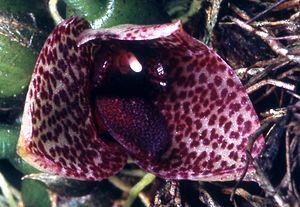
Trias est un genre de la famille des Orchidaceae, sous-famille des Epidendroideae comptant une dizaine d'espèces d'orchidées rarement épiphytes d'Asie du Sud-Est.